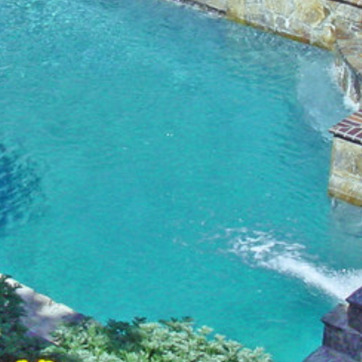
Material: water